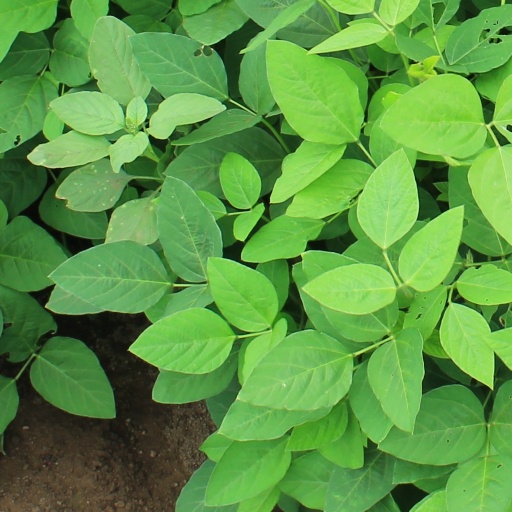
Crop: soybean